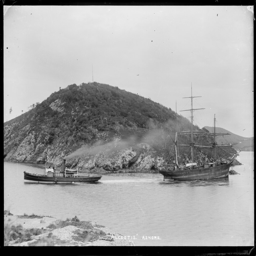
opera character being towed from rocks where she had run aground